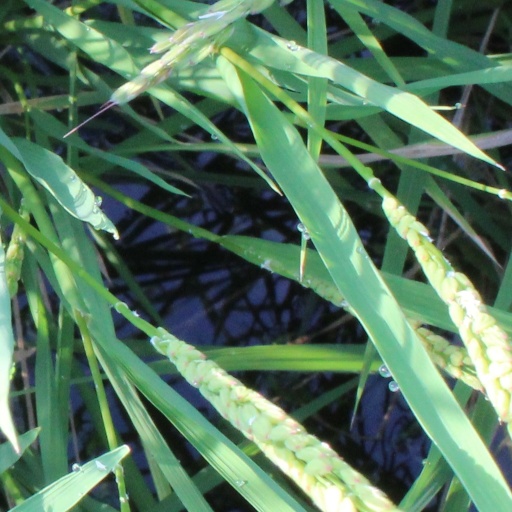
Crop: rice